Durham Coast Line

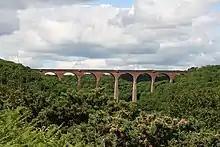
Horden Viaduct, which carries the line over Castle Eden Dene, in June 2011.

However, of these links constructed by the NER, arguably the most significant was the Monkwearmouth Junction Line of 1879 which linked the ex-D&SR lines at Ryhope Grange Junction to the ex-BJR lines at Monkwearmouth. This involved the construction of the Monkwearmouth Railway Bridge over the River Wear, a new station at Sunderland Central, and tunnels on either side of the station. Following the opening of Sunderland Central station, NER and LS&SR services were diverted away from the earlier termini and focussed in one location for the first time.